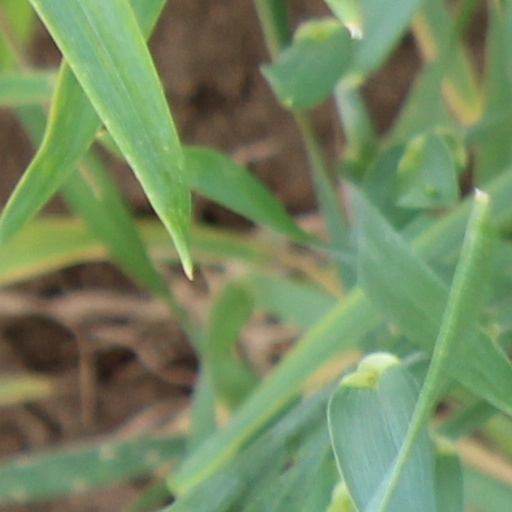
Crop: wheat